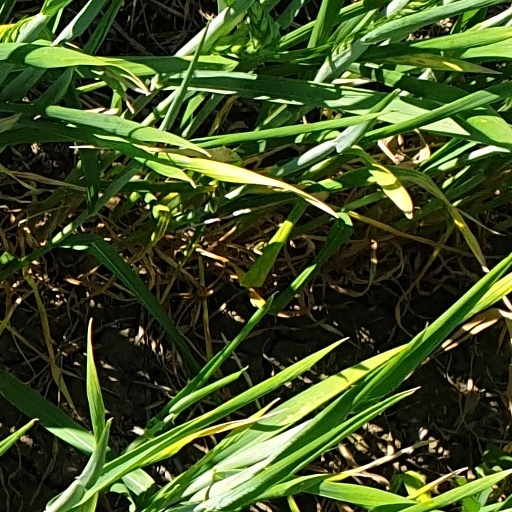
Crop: wheat